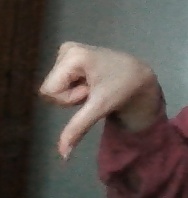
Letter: waw